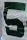
Number: 5